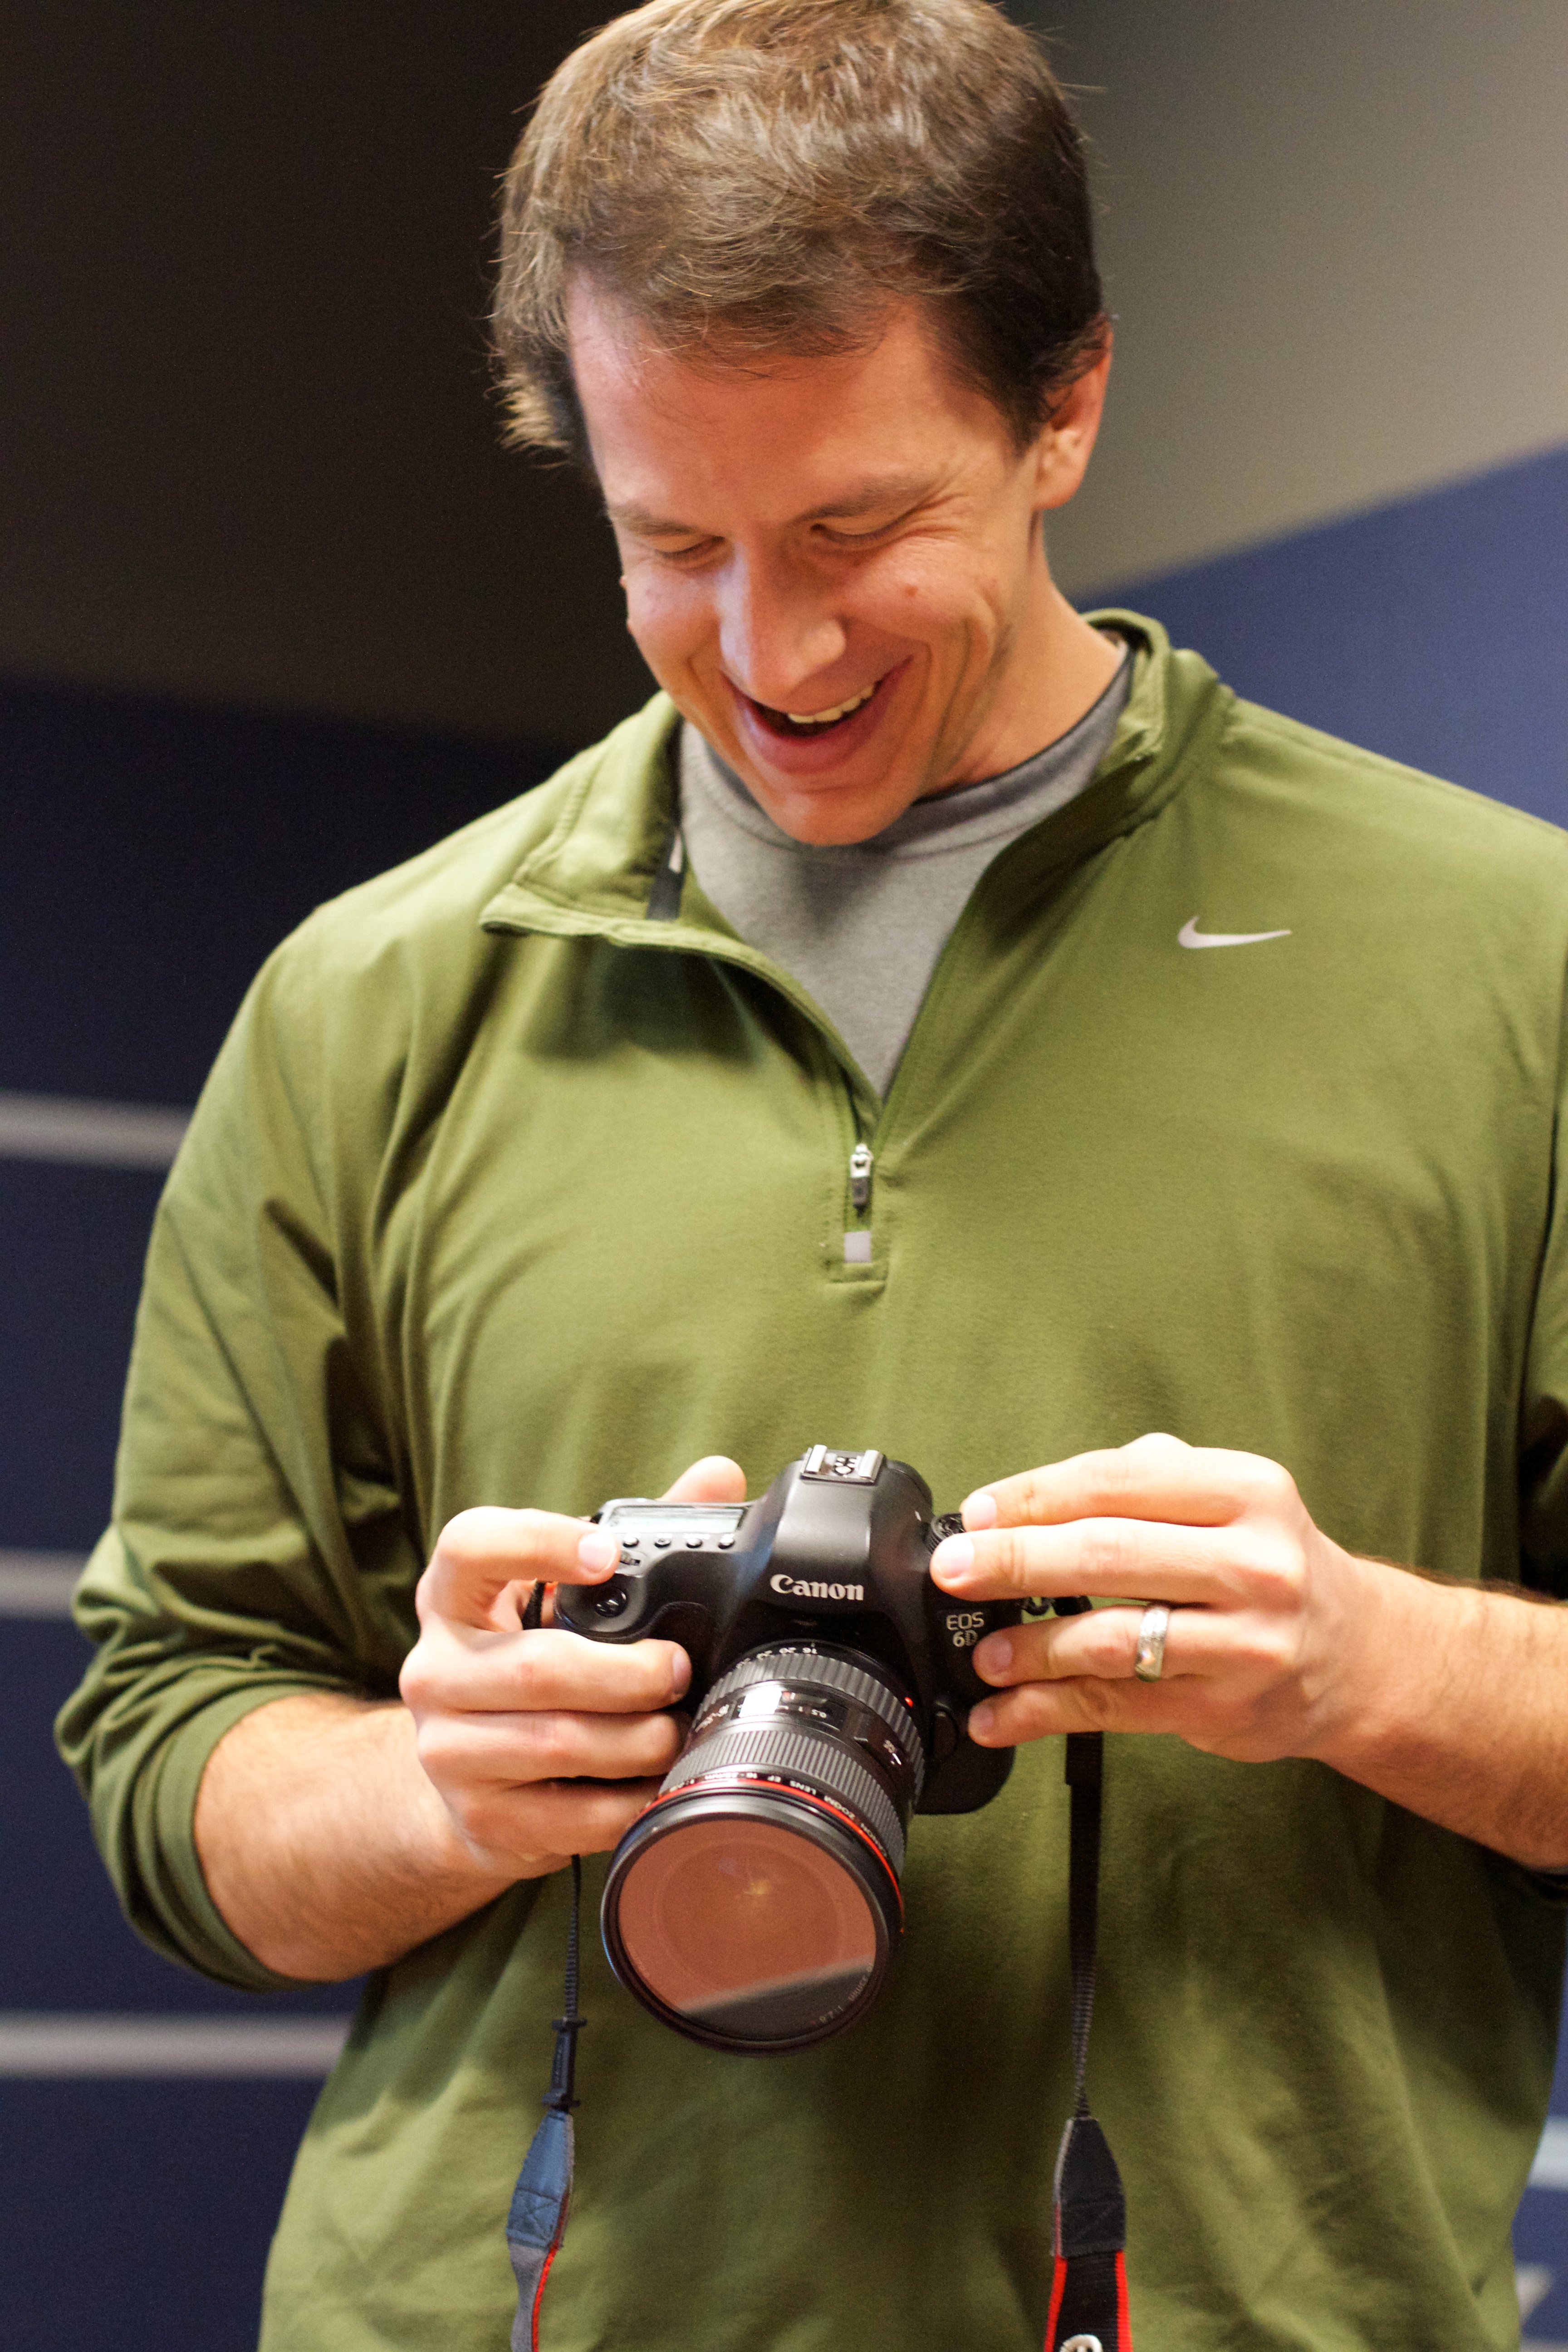
photography, openuptru, photojournalist, camera operator